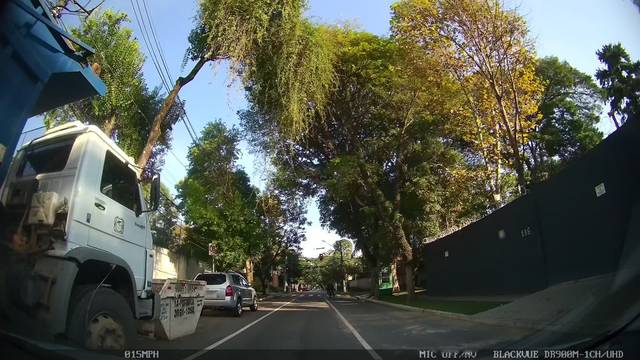
Region: Brazil
Coordinates: -23.579, -46.679